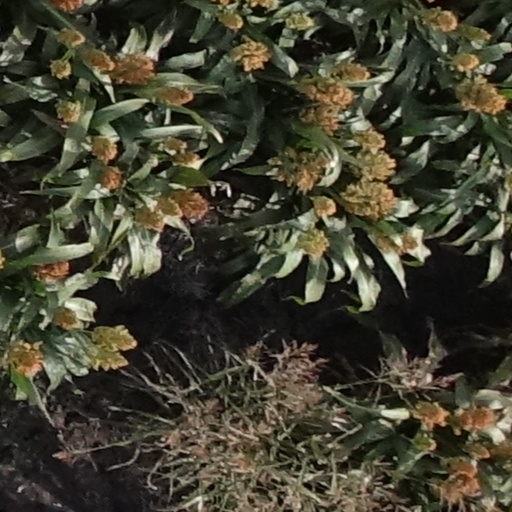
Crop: sorghum